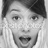
Emotion: surprise